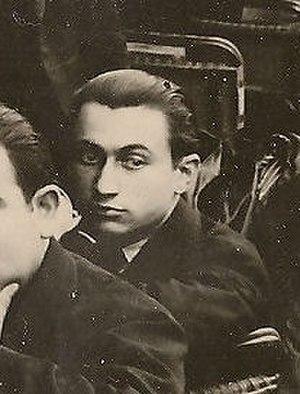
Julian Gorkin à Paris en 1925 (archives familiales)
Julián Gómez García dit Julián Gorkin était un écrivain, journaliste, et homme politique espagnol, dirigeant du Parti ouvrier d'unification marxiste.